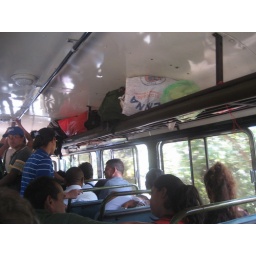
on the chicken bus (note the chicken in the bag)